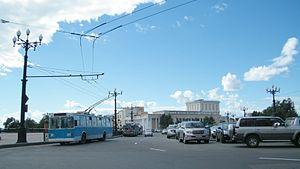
Le trolleybus de Khabarovsk est un des systèmes de transport en commun de Khabarovsk, dans le kraï de Khabarovsk, en Russie.